Reinhold Maier

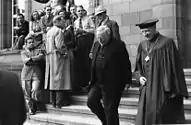
Sigurd Janssen and Reinhold Maier, Freiburg University 1952

Maier was 1932–1933 a member of parliament for the German State Party. At the same time he was from 1932 to 1933 a member of the . On 23 March 1933, he voted for the Enabling Act together with the other four liberal Reichstag deputies Hermann Dietrich, Theodor Heuss, , and Ernst Lemmer. The final sentence of his speech was: For the sake of people and country and in anticipation of a legitimate development, we will rescind our serious concerns and approve the Enabling Act.